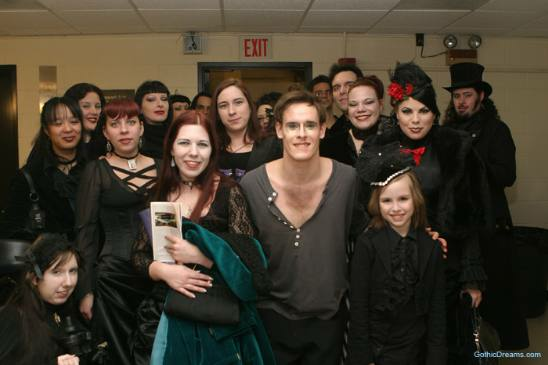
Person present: Yes